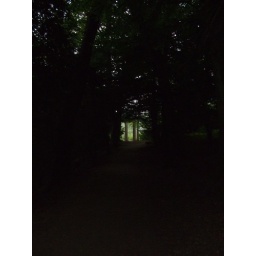
A building in the trees